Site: brandenburg
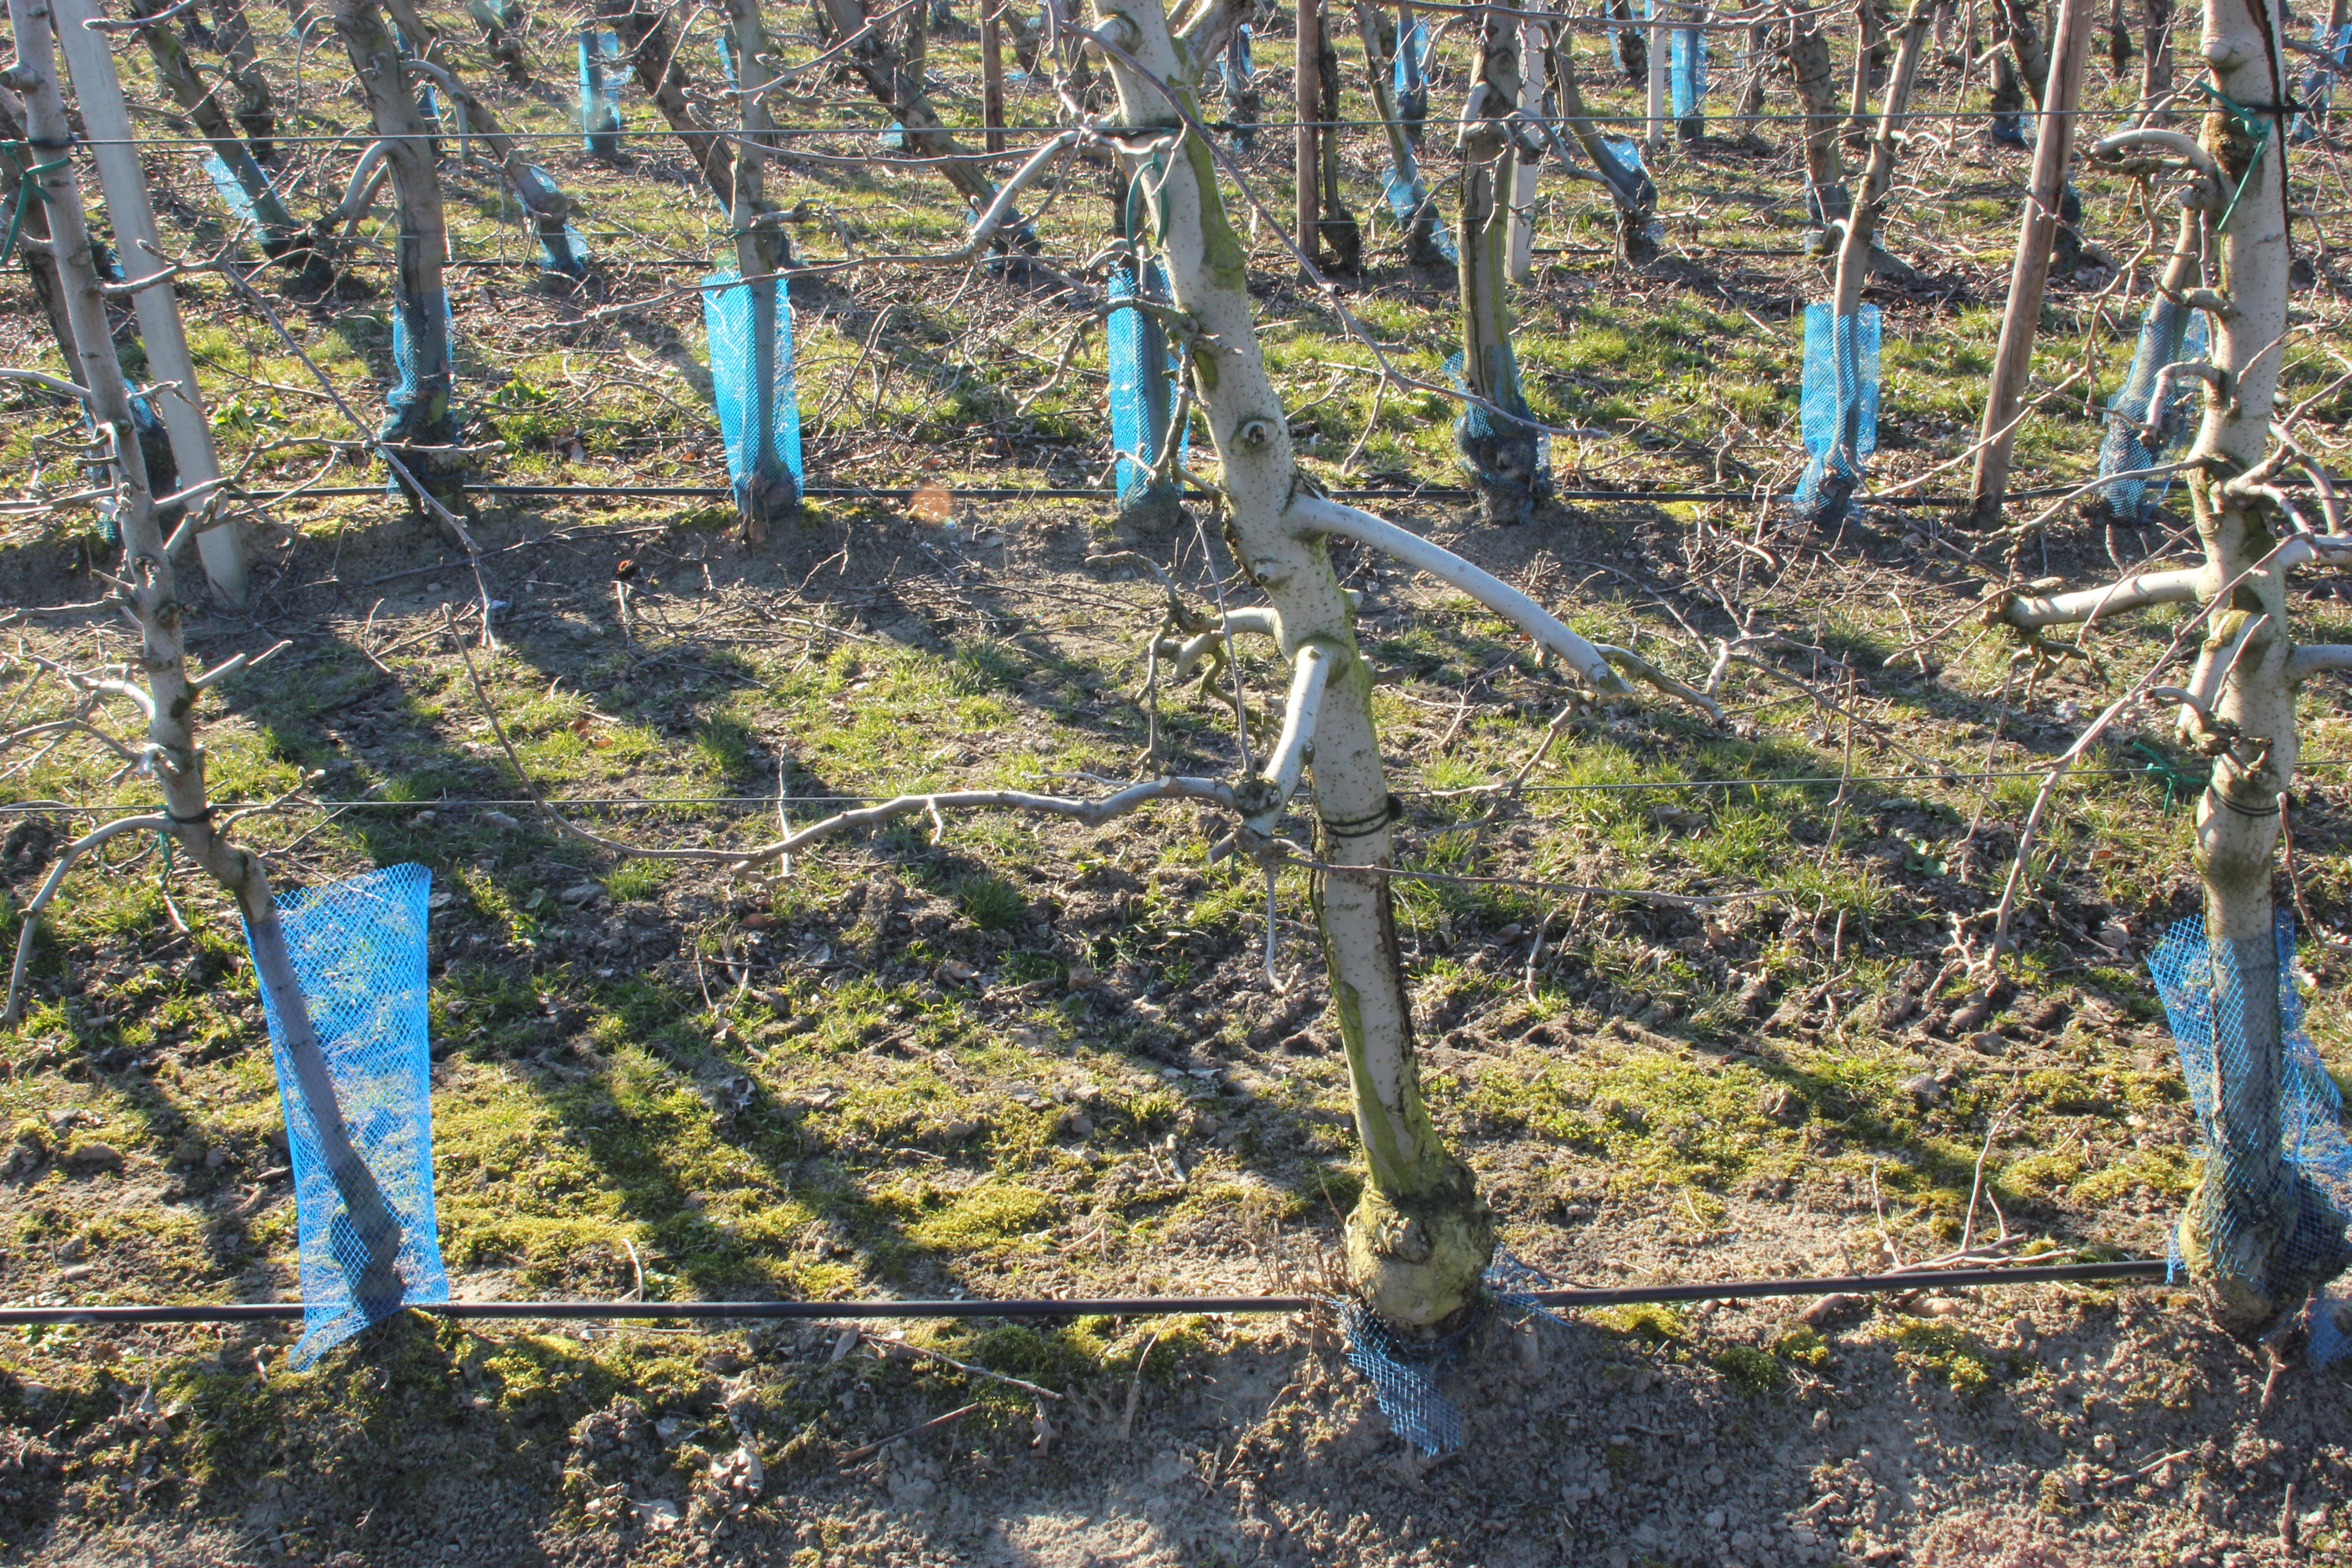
Growth stage (BBCH 03): Bud development